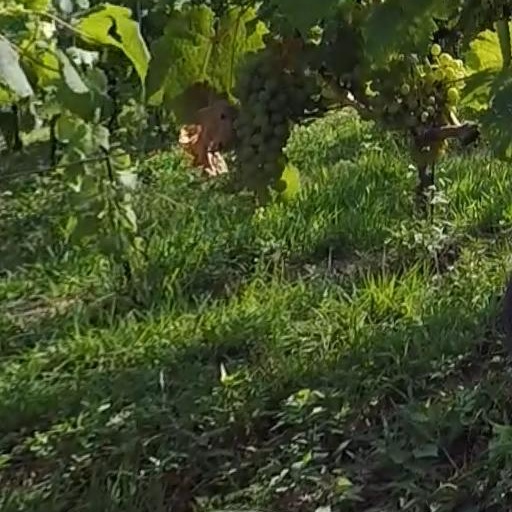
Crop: grape